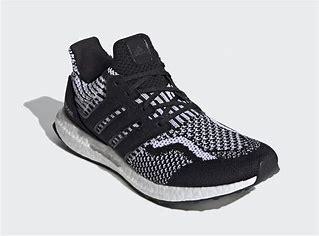
Brand: Adidas
Model: Ultraboost 5 DNA